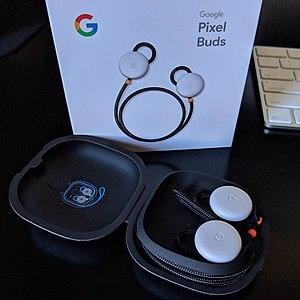
Les Pixel Buds sont des écouteurs sans-fil conçus et distribués par Google. Ils ont été présentés au public le 4 octobre 2017 lors de sa conférence « Made By Google », et tout de suite mis en pré-commande sur Google Store. Ces écouteurs intelligents sont équipés de Google Assistant, l'assistant personnel intelligent développé par Google, ce qui permet de traduire les conversations en direct, en plus d'autres fonctionnalités standards tel que les recherches sur le web, indiquer un parcours ou lire les mails.